April 2015 lunar eclipse

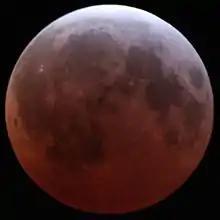
Totality as viewed from Los Angeles, California, 12:00 UTC

A total lunar eclipse occurred at the Moon’s ascending node of orbit on Saturday, April 4, 2015, with an umbral magnitude of 1.0019. A lunar eclipse occurs when the Moon moves into the Earth's shadow, causing the Moon to be darkened. A total lunar eclipse occurs when the Moon's near side entirely passes into the Earth's umbral shadow. Unlike a solar eclipse, which can only be viewed from a relatively small area of the world, a lunar eclipse may be viewed from anywhere on the night side of Earth. A total lunar eclipse can last up to nearly two hours, while a total solar eclipse lasts only a few minutes at any given place, because the Moon's shadow is smaller. Occurring about 3.1 days after apogee (on April 1, 2015, at 9:00 UTC), the Moon's apparent diameter was smaller.